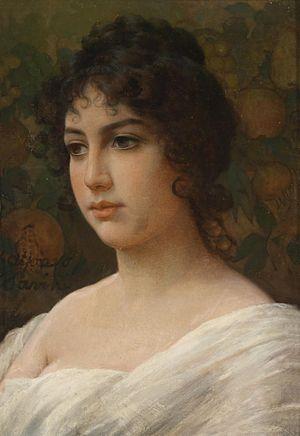
Alfonso Savini, né en 1836 à Bologne et mort en mars 1908 dans la même ville, est un peintre italien, principalement de genre et de fleurs.